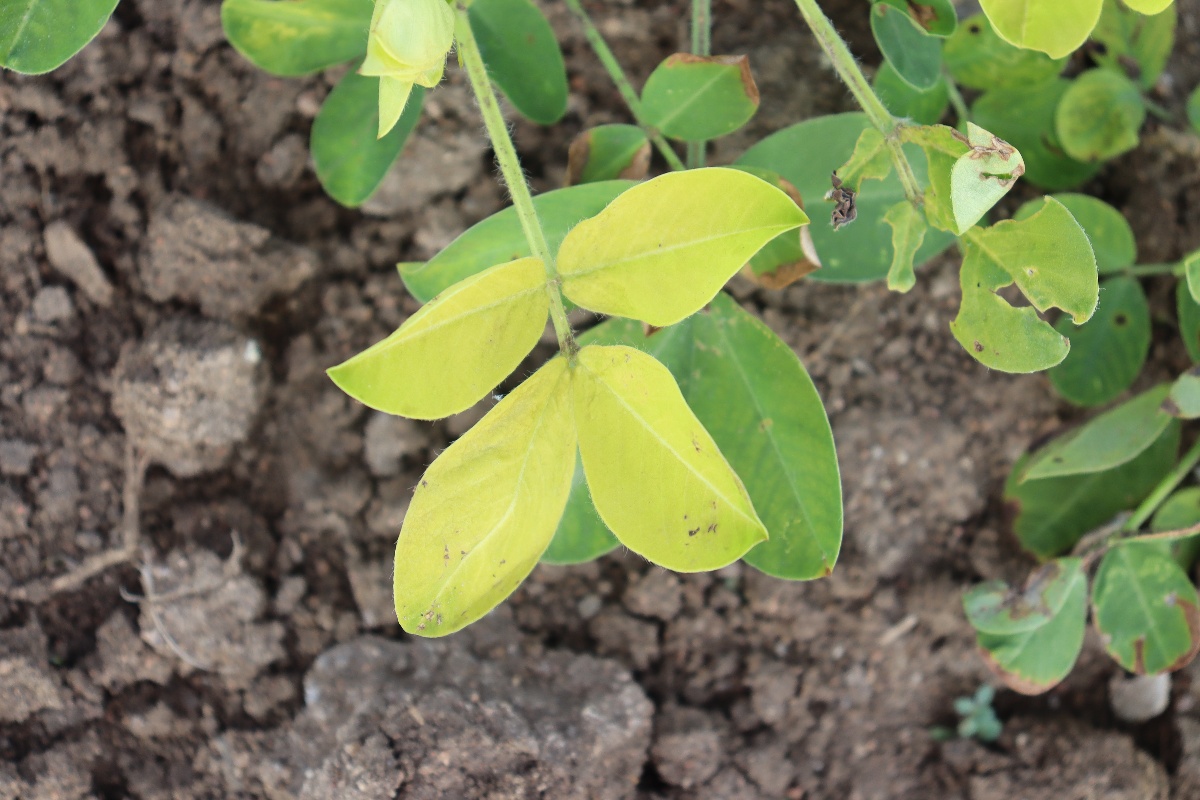
Label: nutrition deficiency